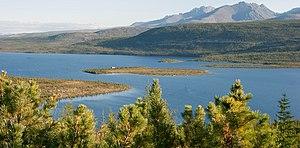
Le lac Jack London est un lac de Russie situé sur le cours supérieur de la Kolyma dans le district de Iagodninski, oblast de Magadan. Situé à 803 mètres d'altitude, long de 10 kilomètres, large de 1 à 2 kilomètres, il a une superficie de 14,40 km² et atteint une profondeur de 50 mètres. Son bassin versant de 221 km² alimente ses affluents, Pourga, Stoudiony, Nevedony et un autre petit cours qui n'a pas de nom. Il se déverse par le canal Variantov dans le lac Tantsouïouchtchikh Khariousov d'où s'échappe la rivière Kiouel-Sien, affluent gauche de la Kolyma.